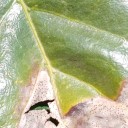
Label: Phoma